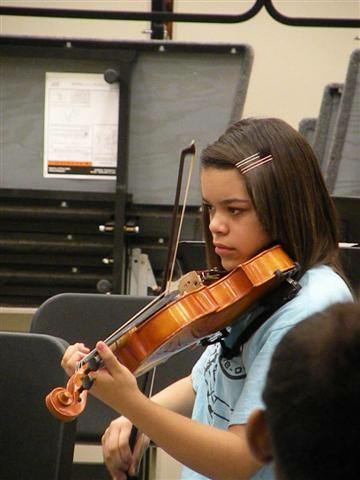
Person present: No